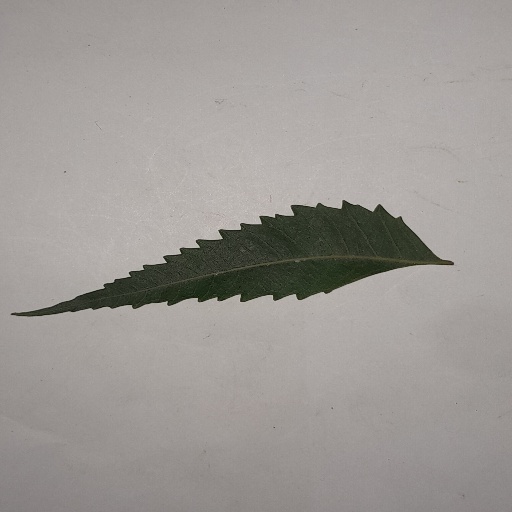
Species: Neem
Leaf condition: Healthy Leaf